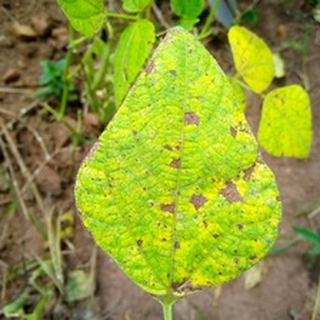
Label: bean_angular_leaf_spot